History of higher education in the United States

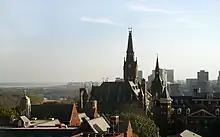
Georgetown University in Washington, D.C. was the first Catholic institution of higher education founded in the United States

Each state used federal funding from the Morrill Land-Grant Colleges Acts of 1862 and 1890 to set up "land grant colleges" that specialized in agriculture and engineering.